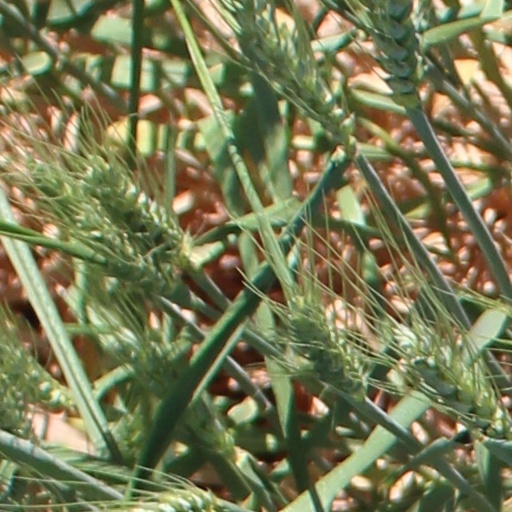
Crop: wheat